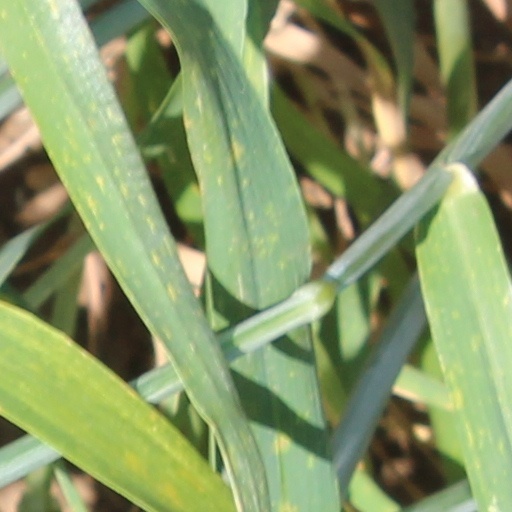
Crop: wheat